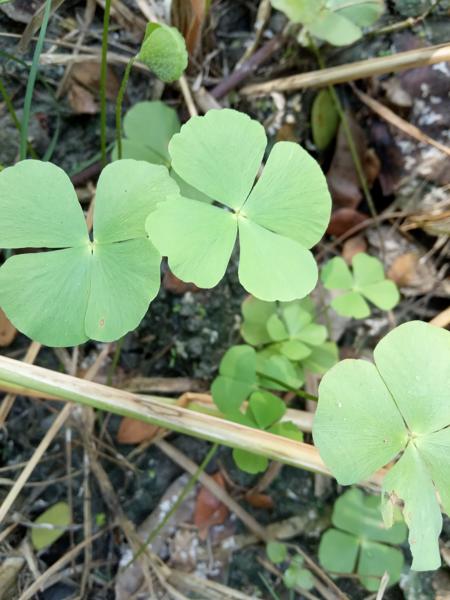
Weed species: Marsilea minuta